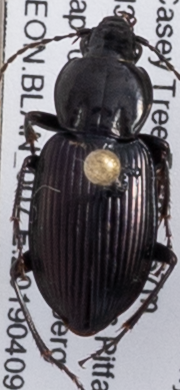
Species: Pterostichus trinarius
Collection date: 2019-04-09
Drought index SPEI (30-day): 0.364
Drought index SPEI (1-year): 2.09
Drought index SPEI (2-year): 2.09